Norman, Oklahoma

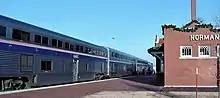
Amtrak train stopping in Norman

Inter-city passenger train service is available via Amtrak at Norman Depot. Amtrak's "Heartland Flyer" provides daily round trip service to downtown Oklahoma City and Fort Worth, Texas.